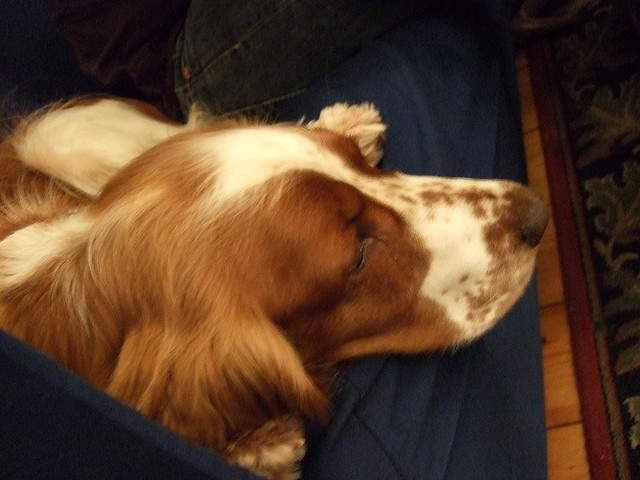
Brown and white dog laying down on a blue garment.
A dog relaxing on a blue couch next to someone.
A dog resting, on a wood structure, with his legs curled into him.
A dog is seated in a dog bed on a wood floor with a rug nearby.
A brown and white dog resting on a sofa.